Bell state

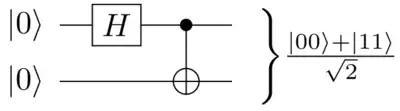
\Phi^+\rangle</math>.

Although there are many possible ways to create entangled Bell states through quantum circuits, the simplest takes a computational basis as the input, and contains a Hadamard gate and a CNOT gate (see picture). As an example, the pictured quantum circuit takes the two qubit input formula_8 and transforms it to the first Bell state formula_9 Explicitly, the Hadamard gate transforms formula_8 into a superposition of formula_11. This will then act as a control input to the CNOT gate, which only inverts the target (the second qubit) when the control (the first qubit) is 1. Thus, the CNOT gate transforms the second qubit as follows formula_12.